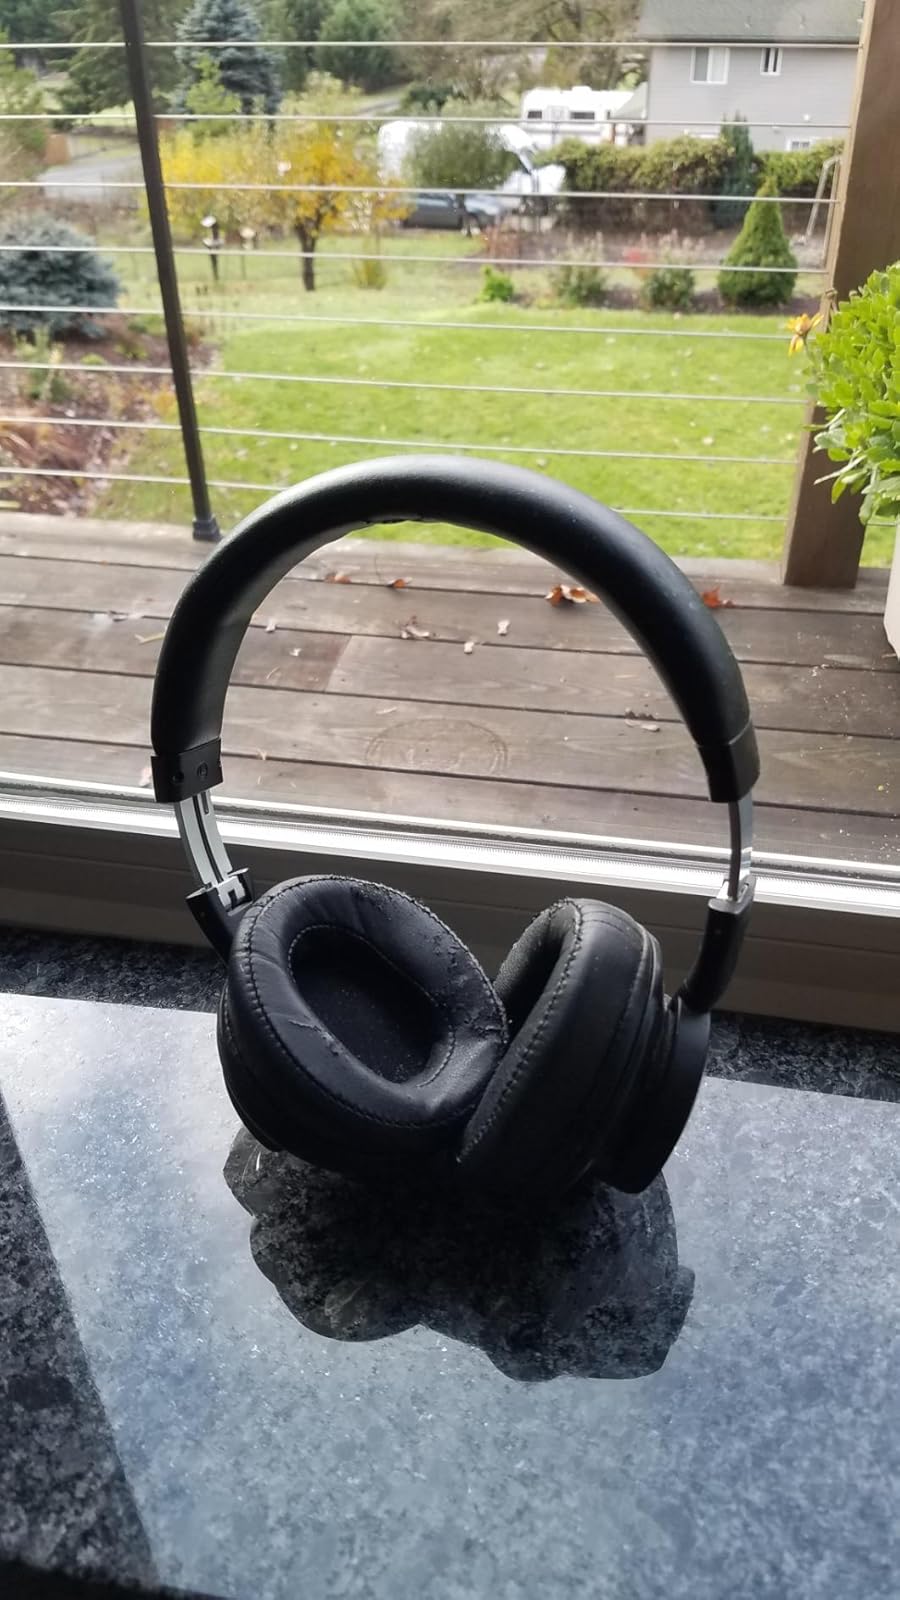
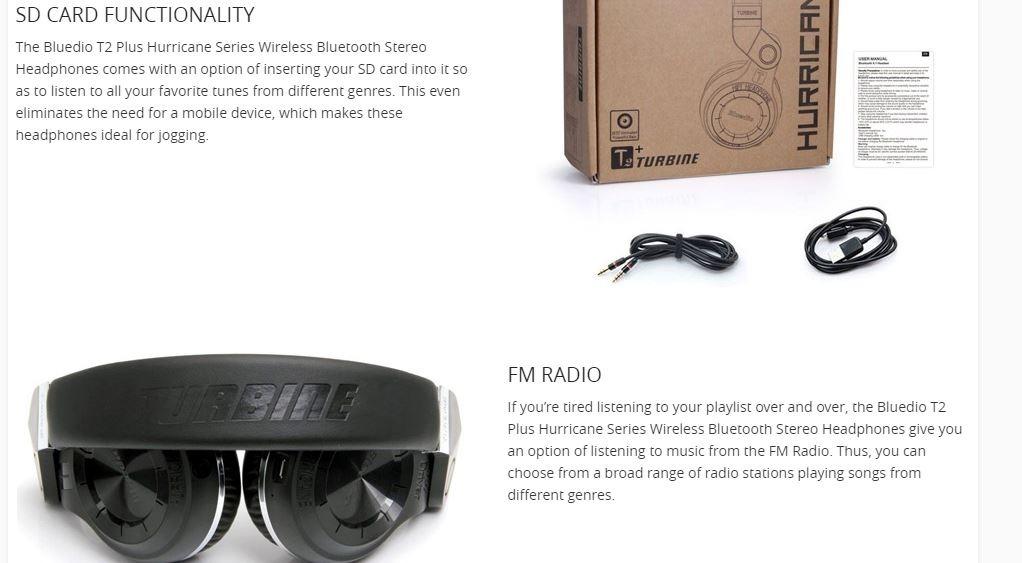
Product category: headphones
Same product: no